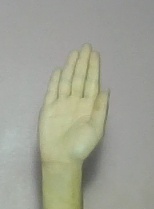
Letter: seen